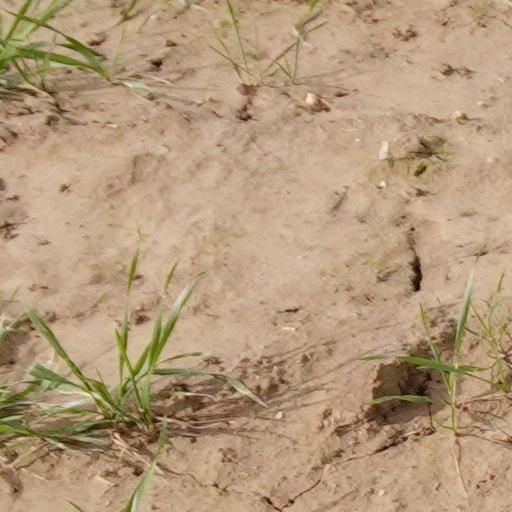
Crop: wheat